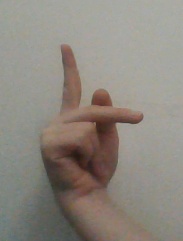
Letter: dha